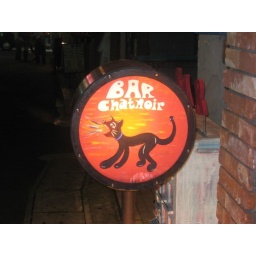
the black cat in kobe!